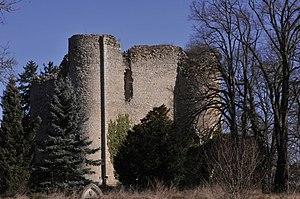
Donjon de Jouy, Sancoins, Cher, Aubois
Sancoins est une commune française située dans le département du Cher, en région Centre-Val de Loire.
Cet article recense les monuments historiques du Cher, en France.
Le donjon de Jouy est un monument de l'ancienne ville de Jouy, aujourd'hui intégrée à la ville de Sancoins dans le département du Cher.